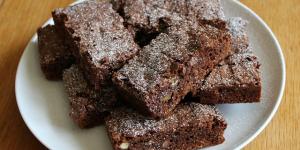
brownie vegano